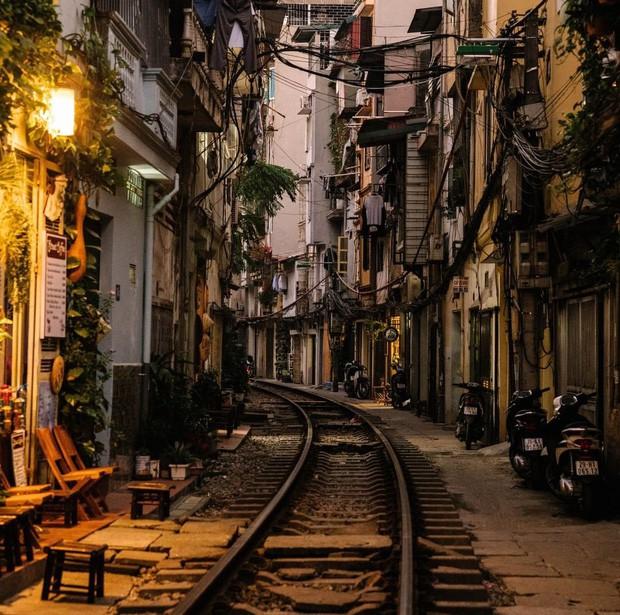
có một vài chiếc xe máy đang đỗ ở bên lề đường phía bên phải